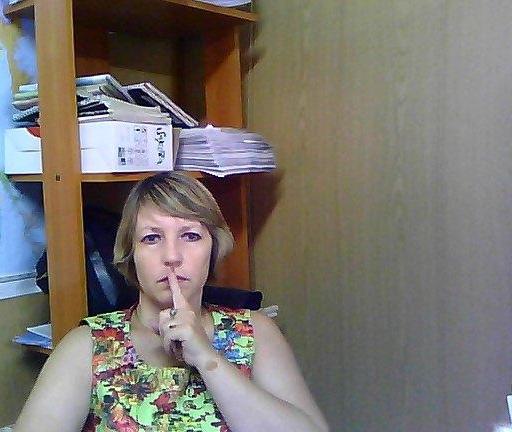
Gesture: mute